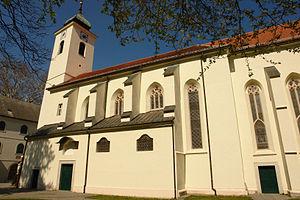
Marianka est un village de Slovaquie situé dans la région de Bratislava.